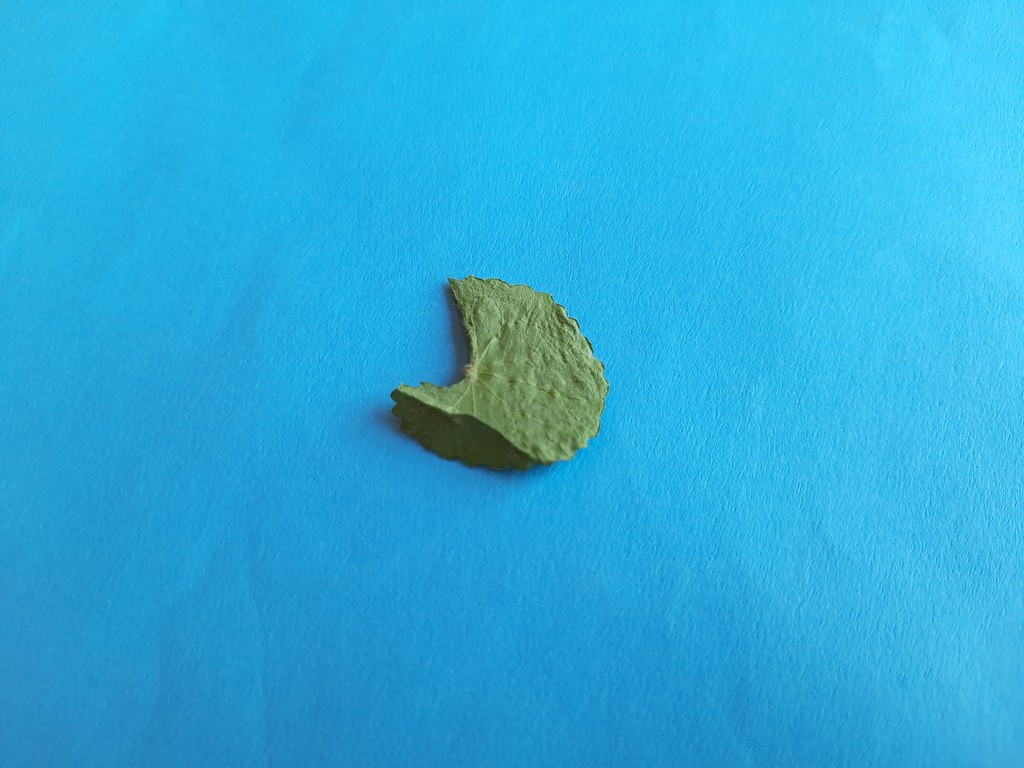
Label: Dried